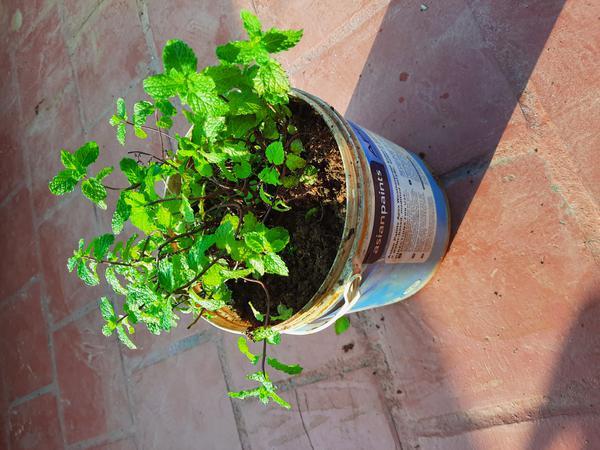
Plant: Mint